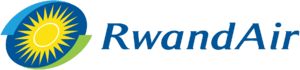
Logotype de la compagnie aérienne nationale rwandaise.
RwandAir est une compagnie aérienne rwandaise, basée dans l'aéroport de Kigali à Kigali, la capitale du Rwanda. Elle exploite des vols à travers le Rwanda, l'Afrique australe, l'Afrique orientale, l'Asie et l'Europe.